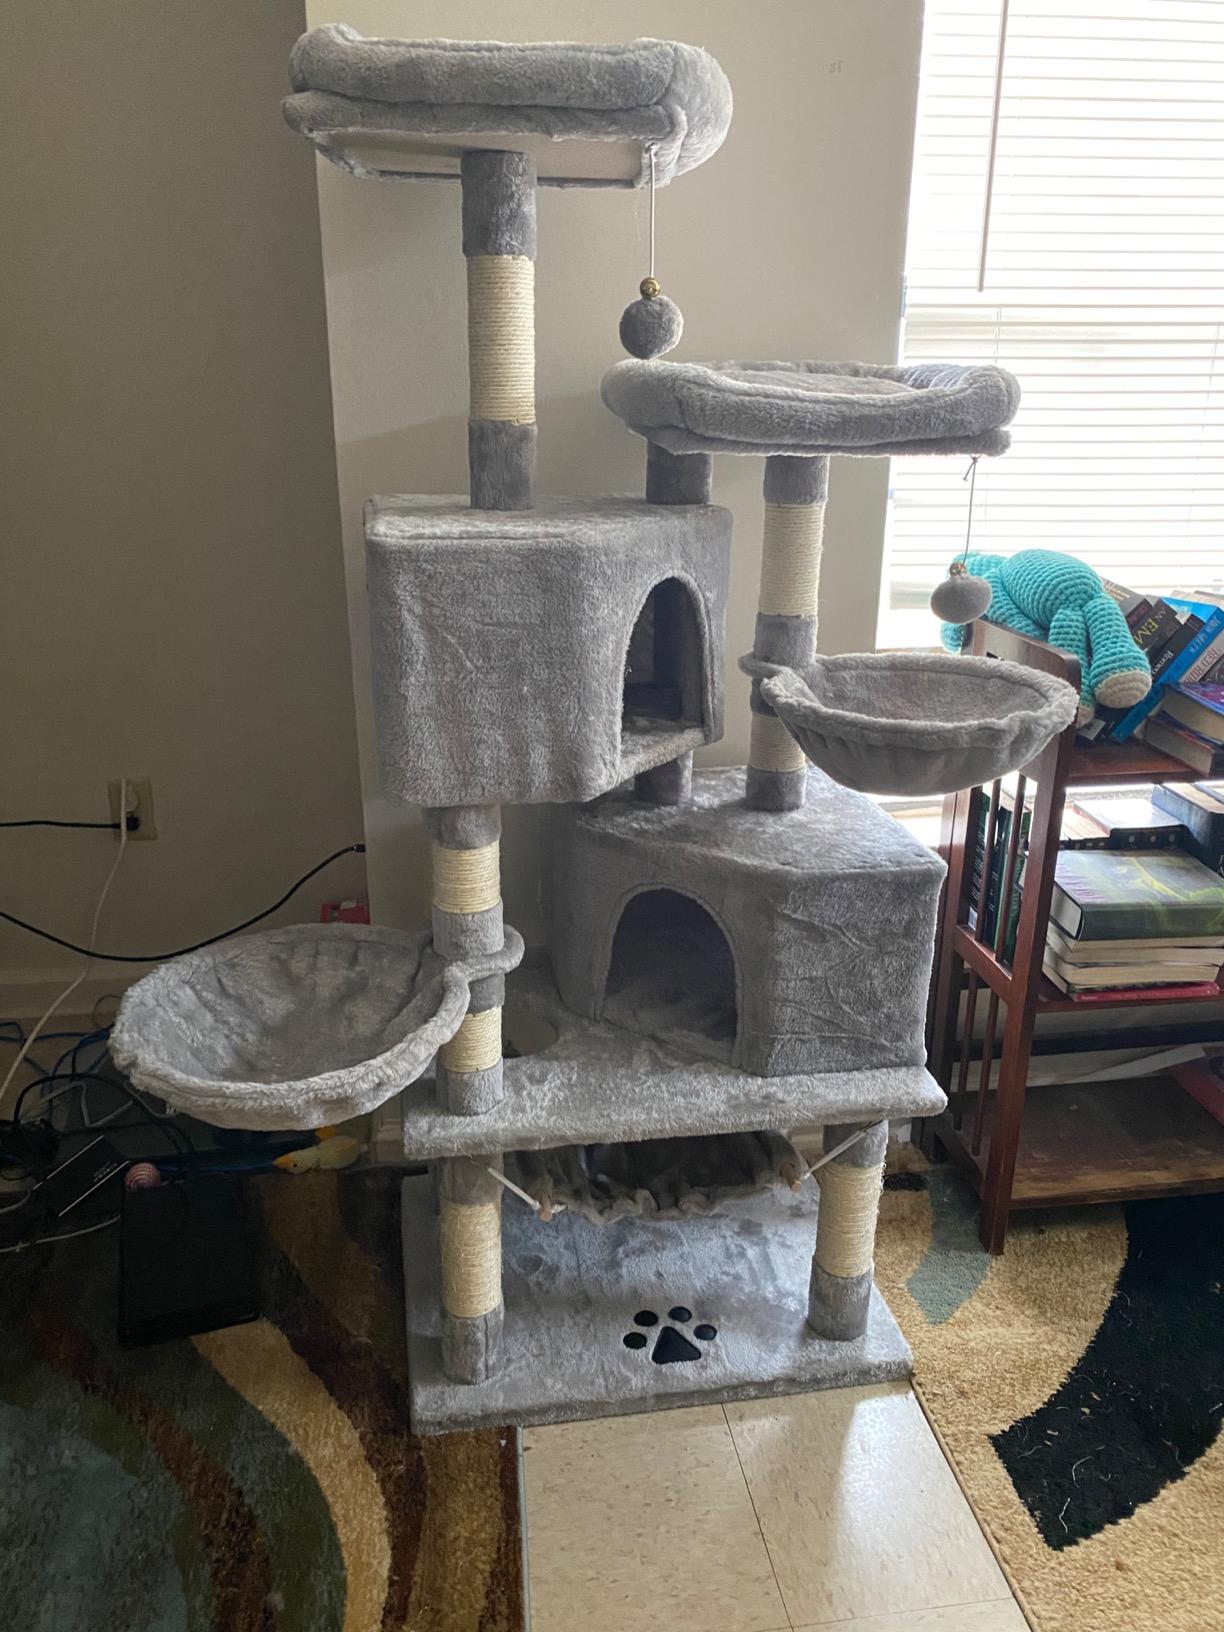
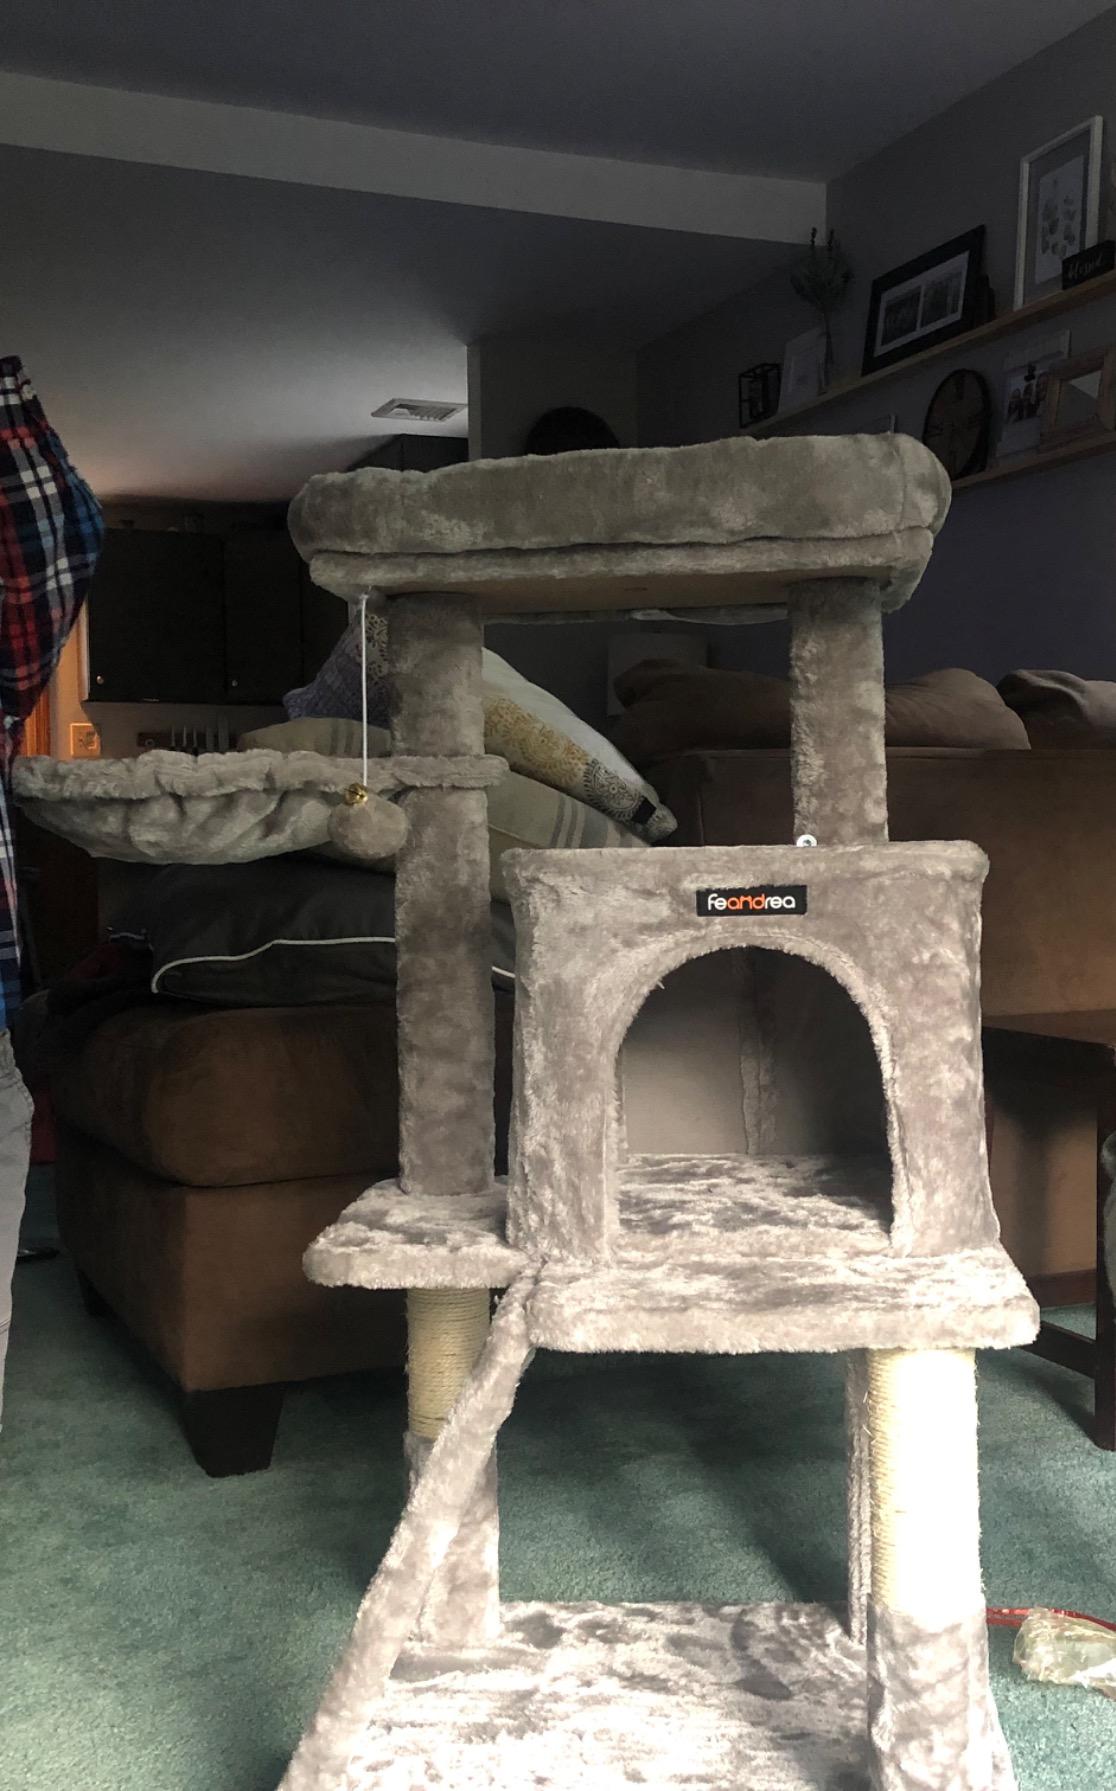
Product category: items_cat tree
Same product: no